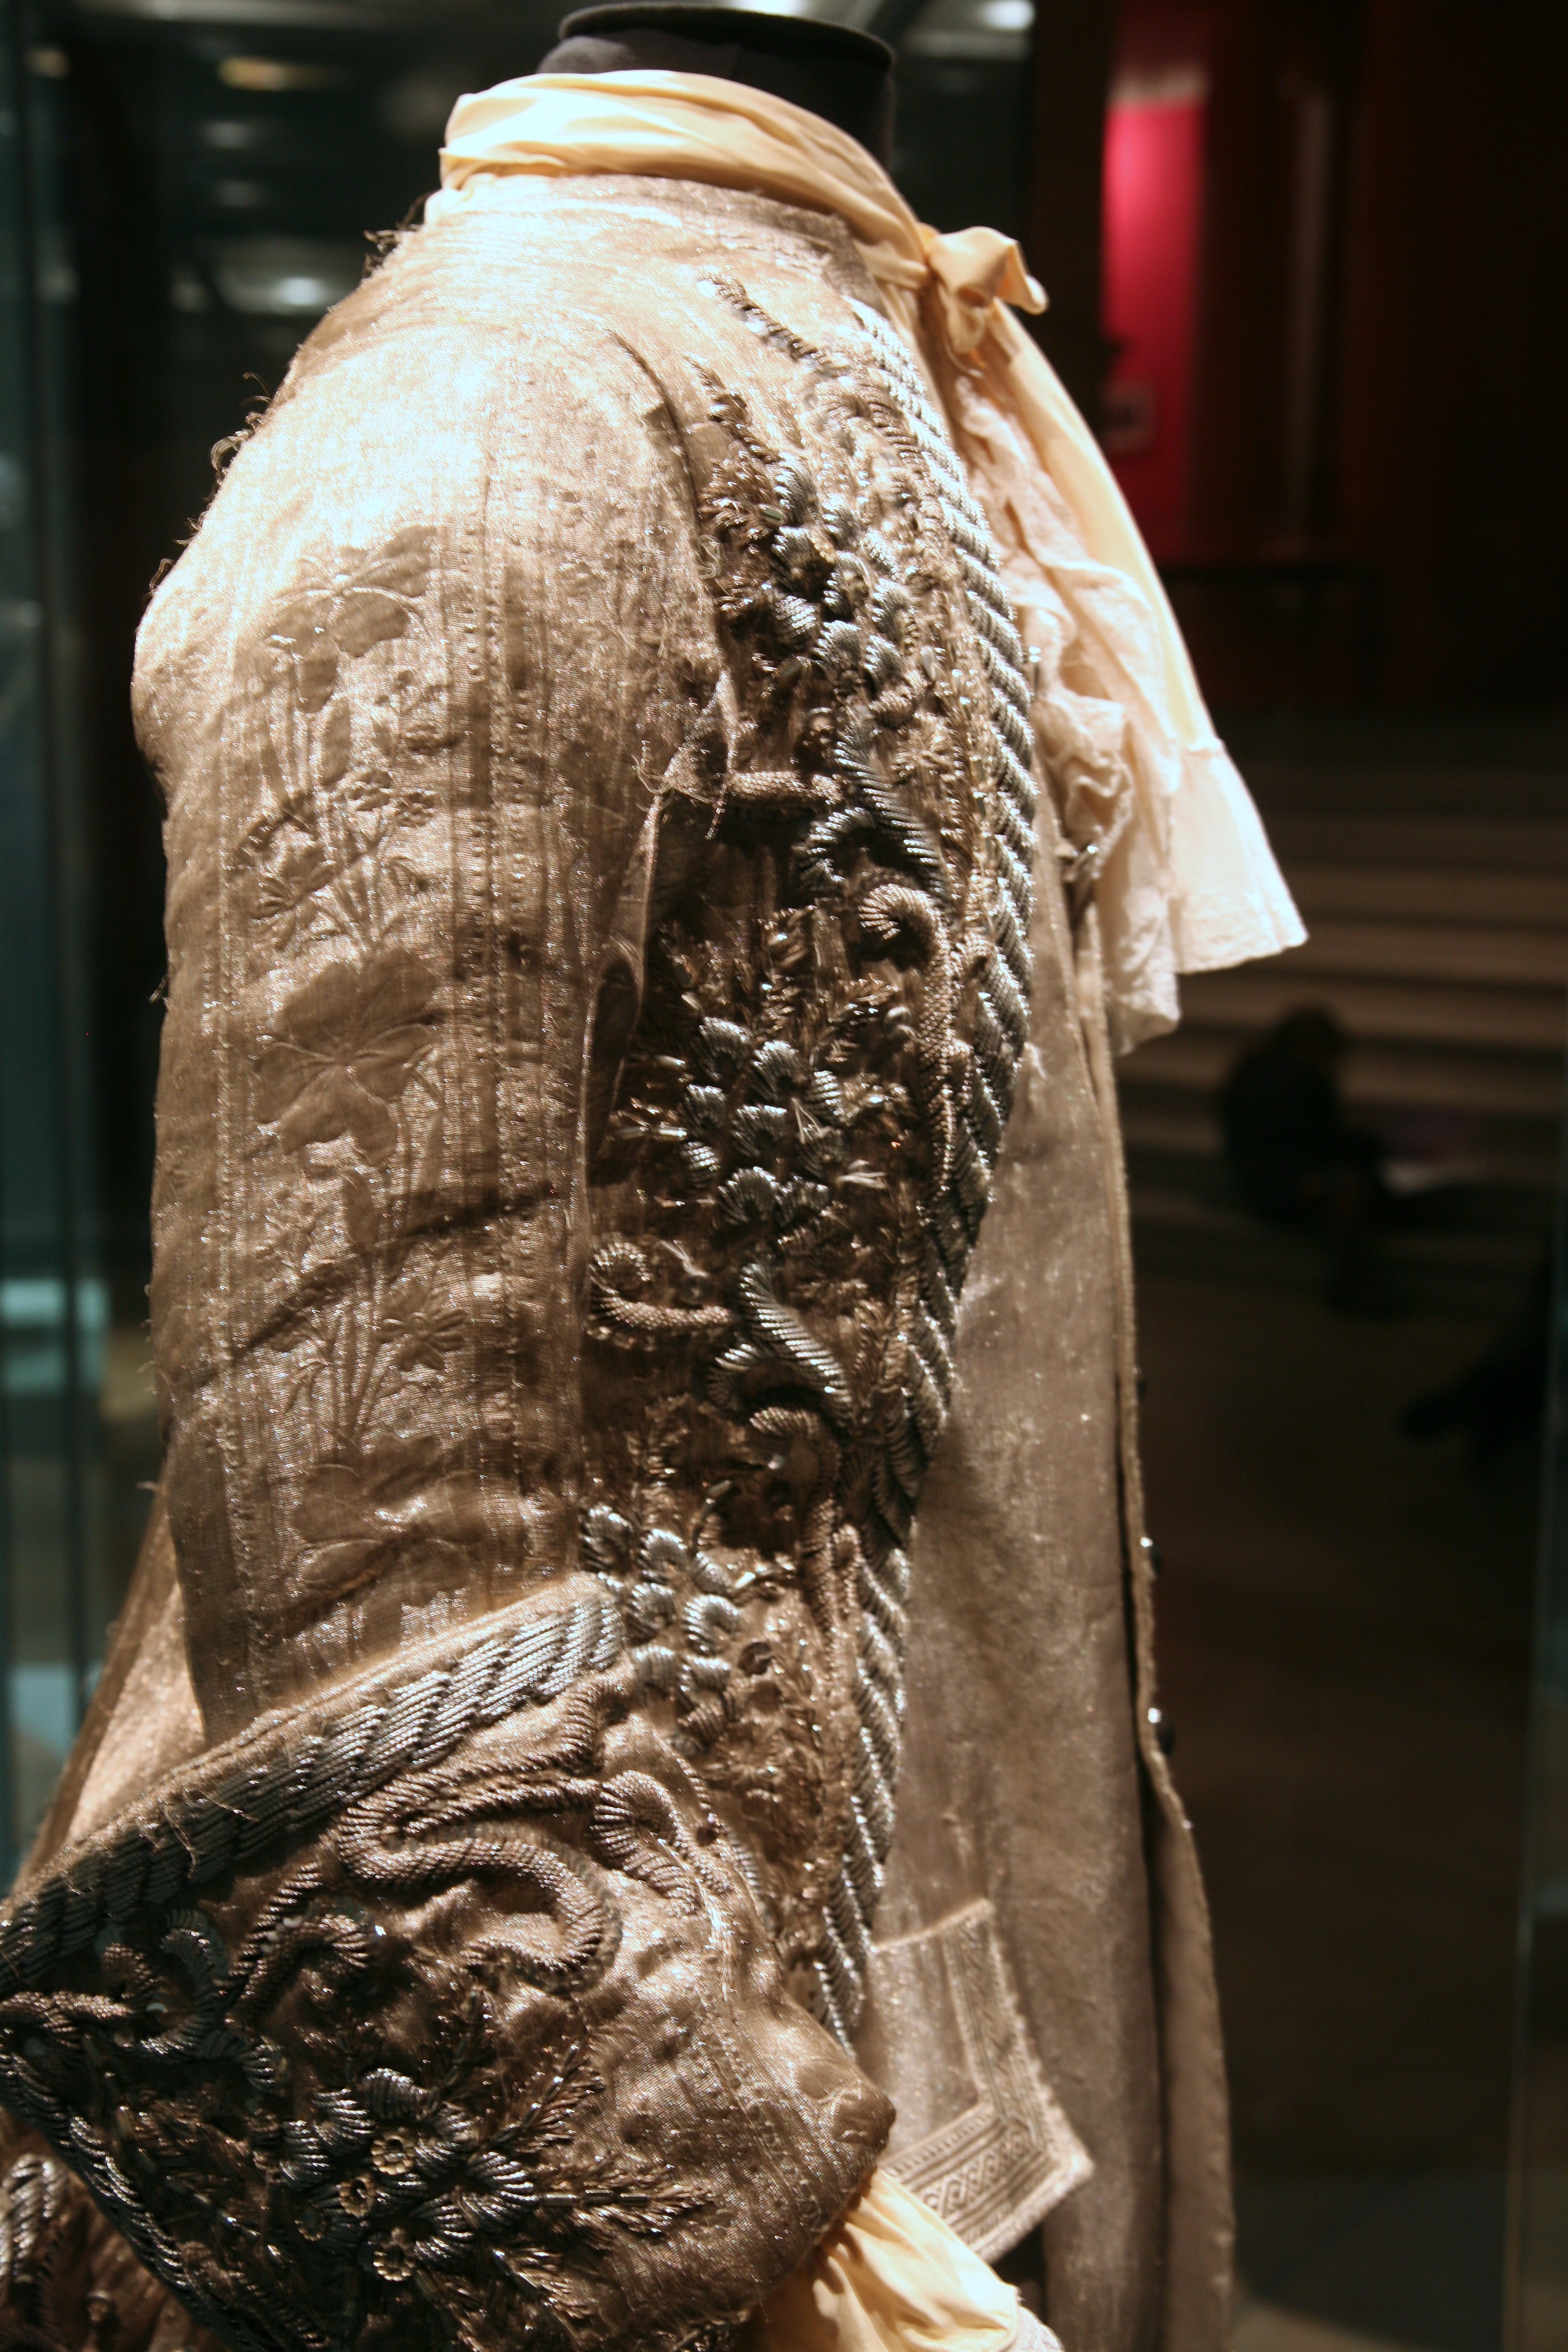
wood, paris, monument, statue, spring, opera, clothing, sculpture, art, exposition, dress, temple, bnf, carving, exhibition, palaisgarnier, operadeparis, liebermann, rolfliebermann, biblioth quenationaledefrance, ancient history